Columbus Foundation

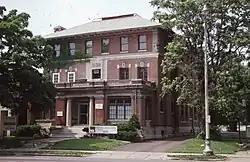
The Joseph F. Firestone House in 1990

In 2008, the foundation demolished the Joseph F. Firestone House, neighboring the organization's headquarters and built c. 1900. The house had been vacant for years, and the foundation considered saving it, but the structure was deemed too impractical and expensive to be converted for further use. The building was a part of the East Broad Street Historic District on the National Register of Historic Places. It was replaced with a surface parking lot and green space.